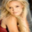
Label: woman